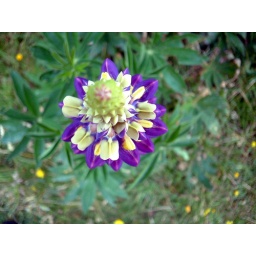
Growing at the side of the road near Aviemore Scotland, not a good photo, I just like the plants choice of colour!